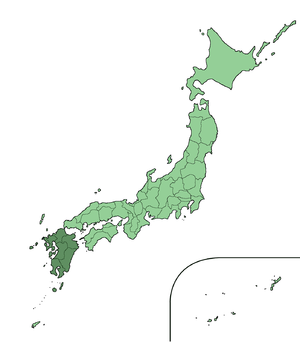
Les villes noyaux sont des villes japonaises où résident plus de 300 000 habitants. Elles sont compétentes dans certains domaines habituellement réservés aux préfectures mais dans une moindre mesure que les villes désignées par ordonnance gouvernementale.